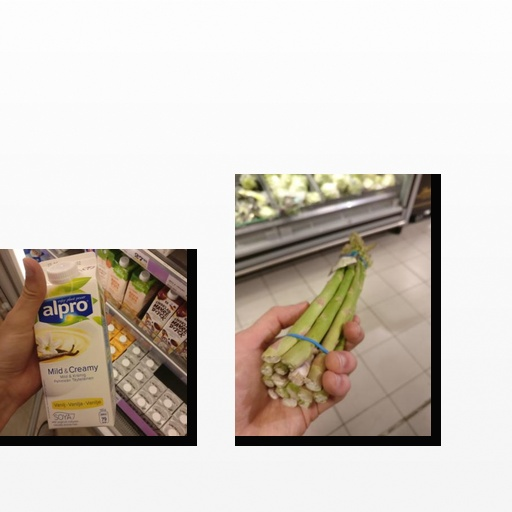
Food items: asparagus, vanilla_soyghurt